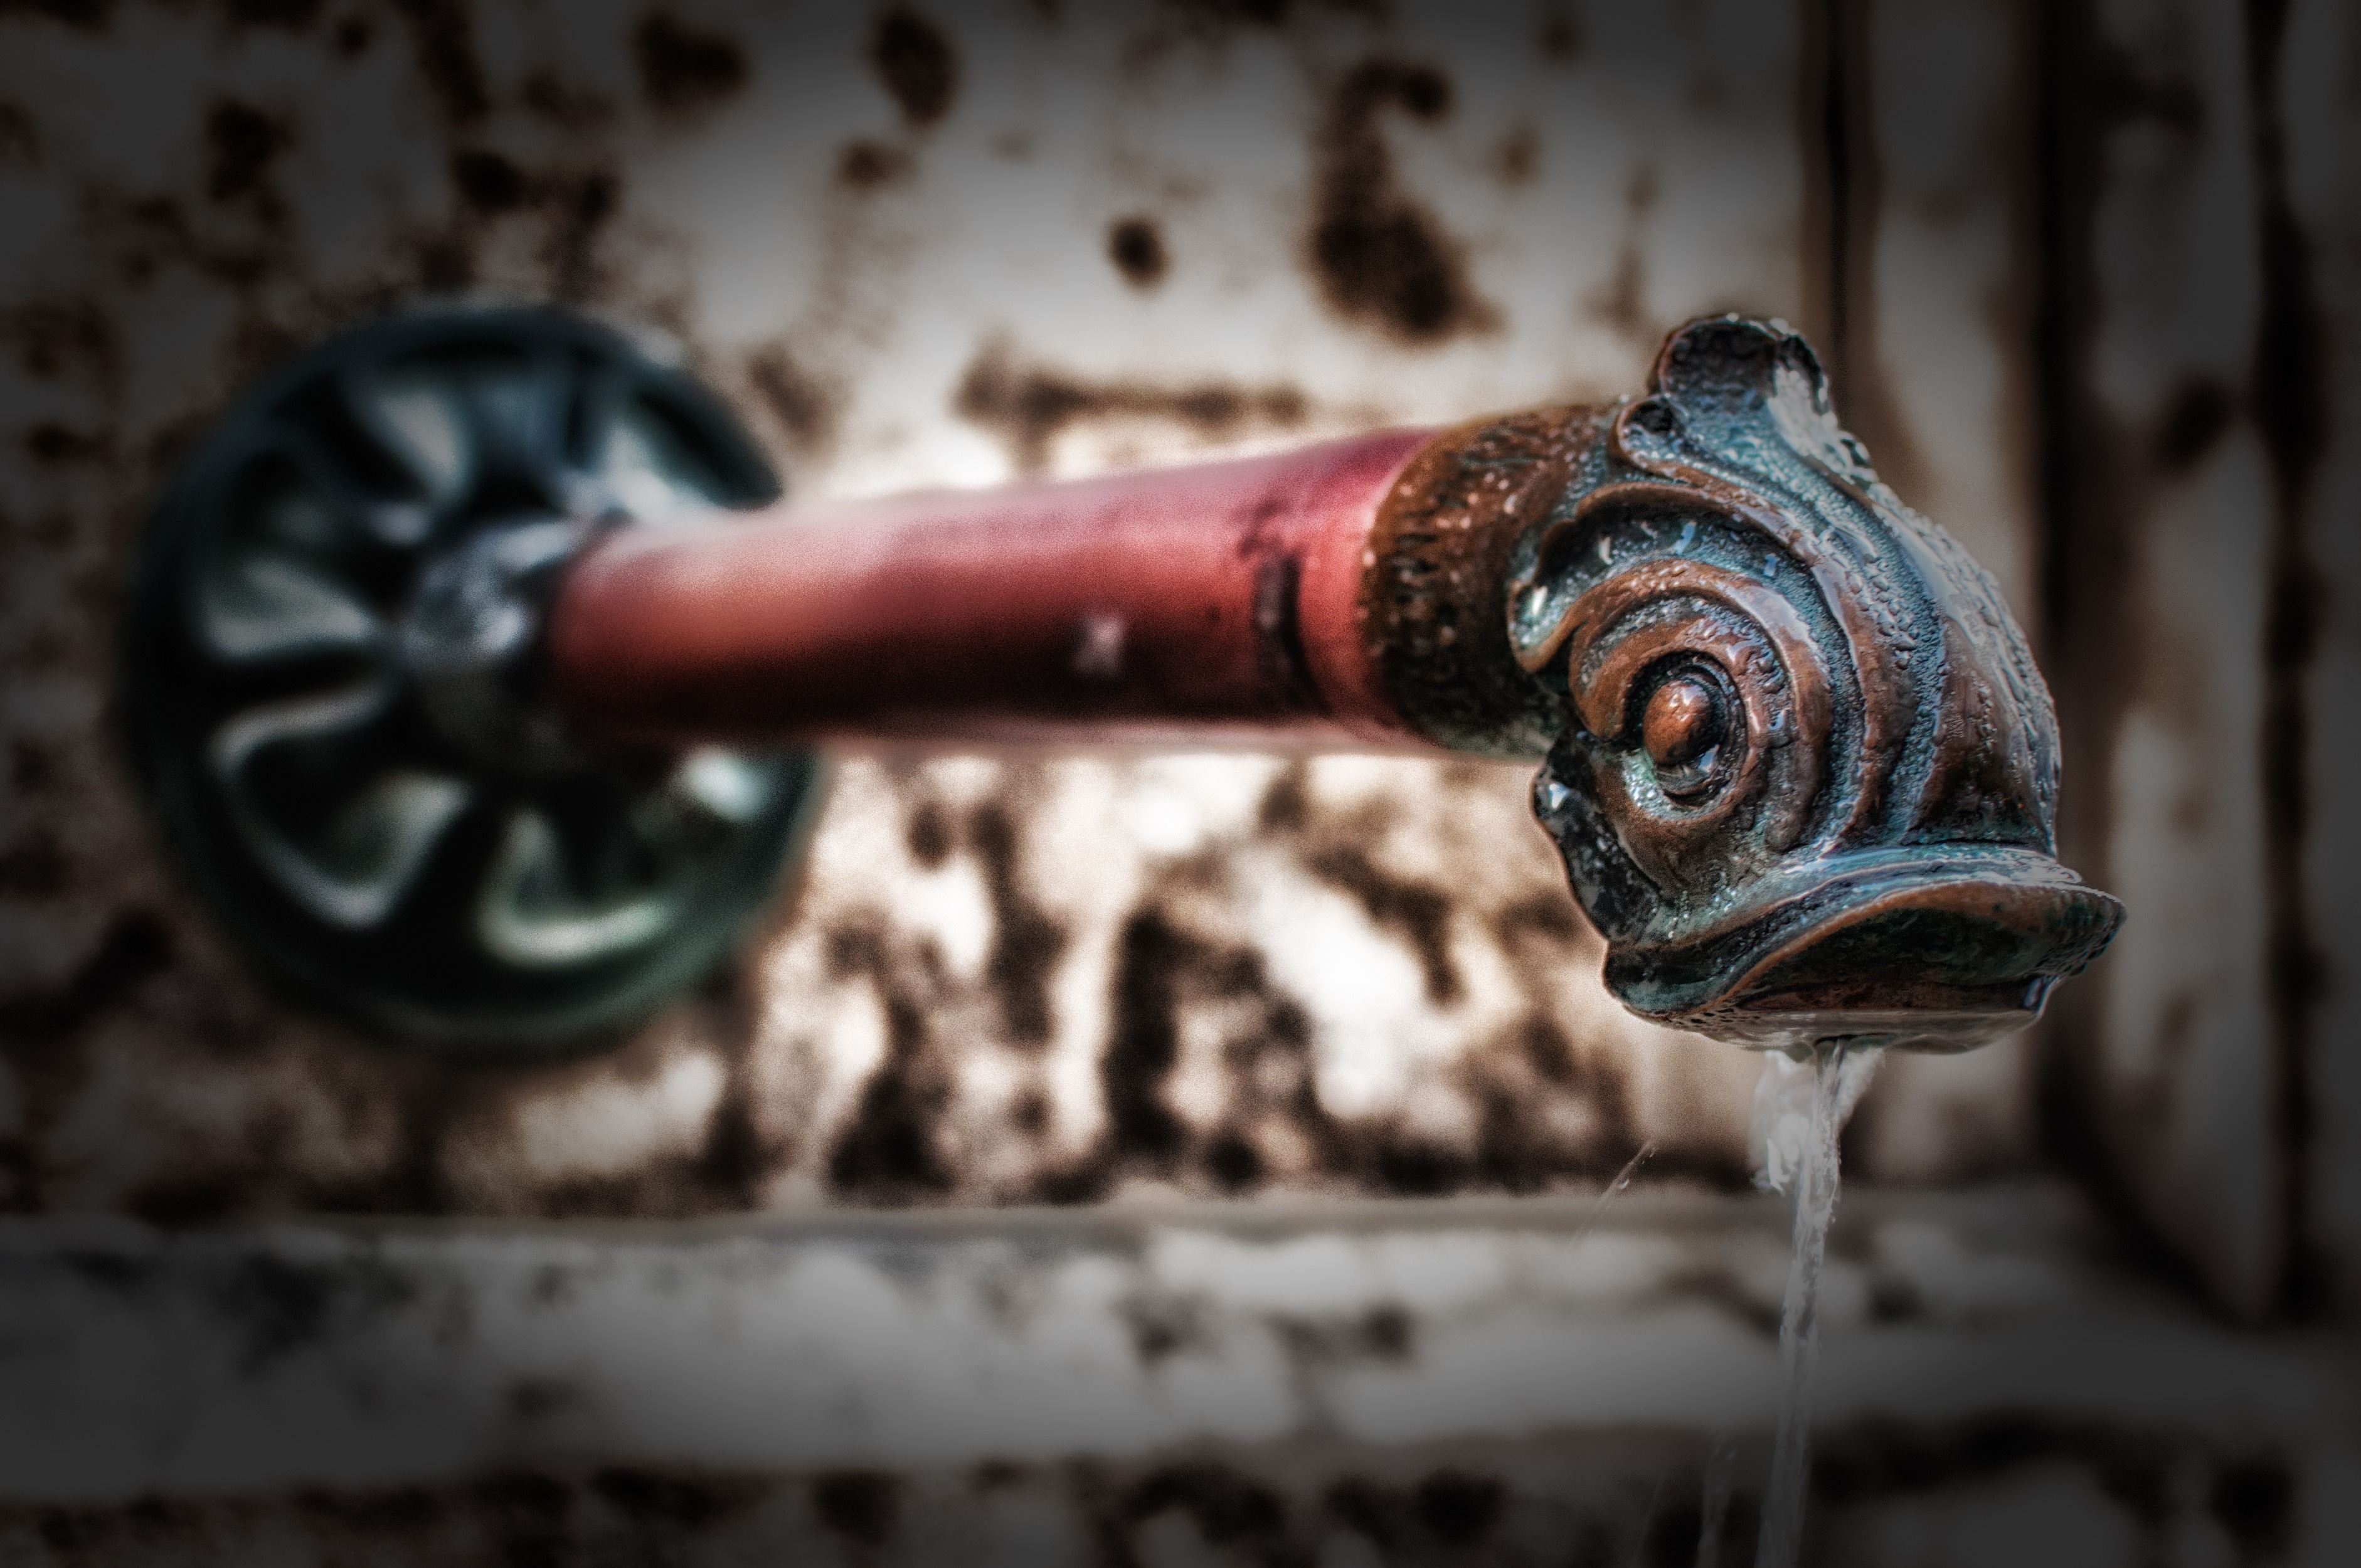
water, architecture, photography, macro, reptile, black, close up, hdr, pipe, iron, spout, macro photography, spigot